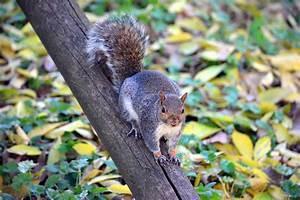
squirrel